Capital Games

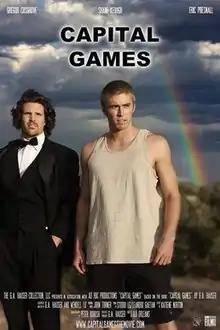
Film poster

Capital Games is a 2013 American gay-themed film directed by Ilo Orleans. Produced by G.A. Hauser as based upon her own book, and with a screenplay by Wendell Lu, the film premiered at Qfest in 2013.